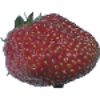
Label: strawberry_wedge